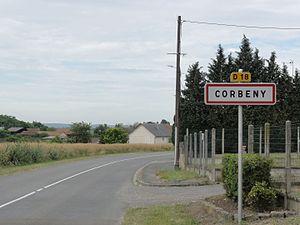
Corbeny (Aisne) city limit sign
Corbeny est une commune française située dans le département de l'Aisne, en région Hauts-de-France.